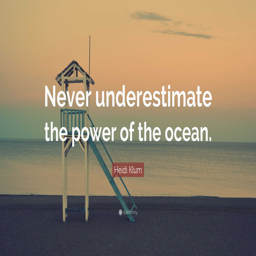
person underestimate the power of the ocean .